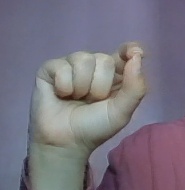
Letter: fa